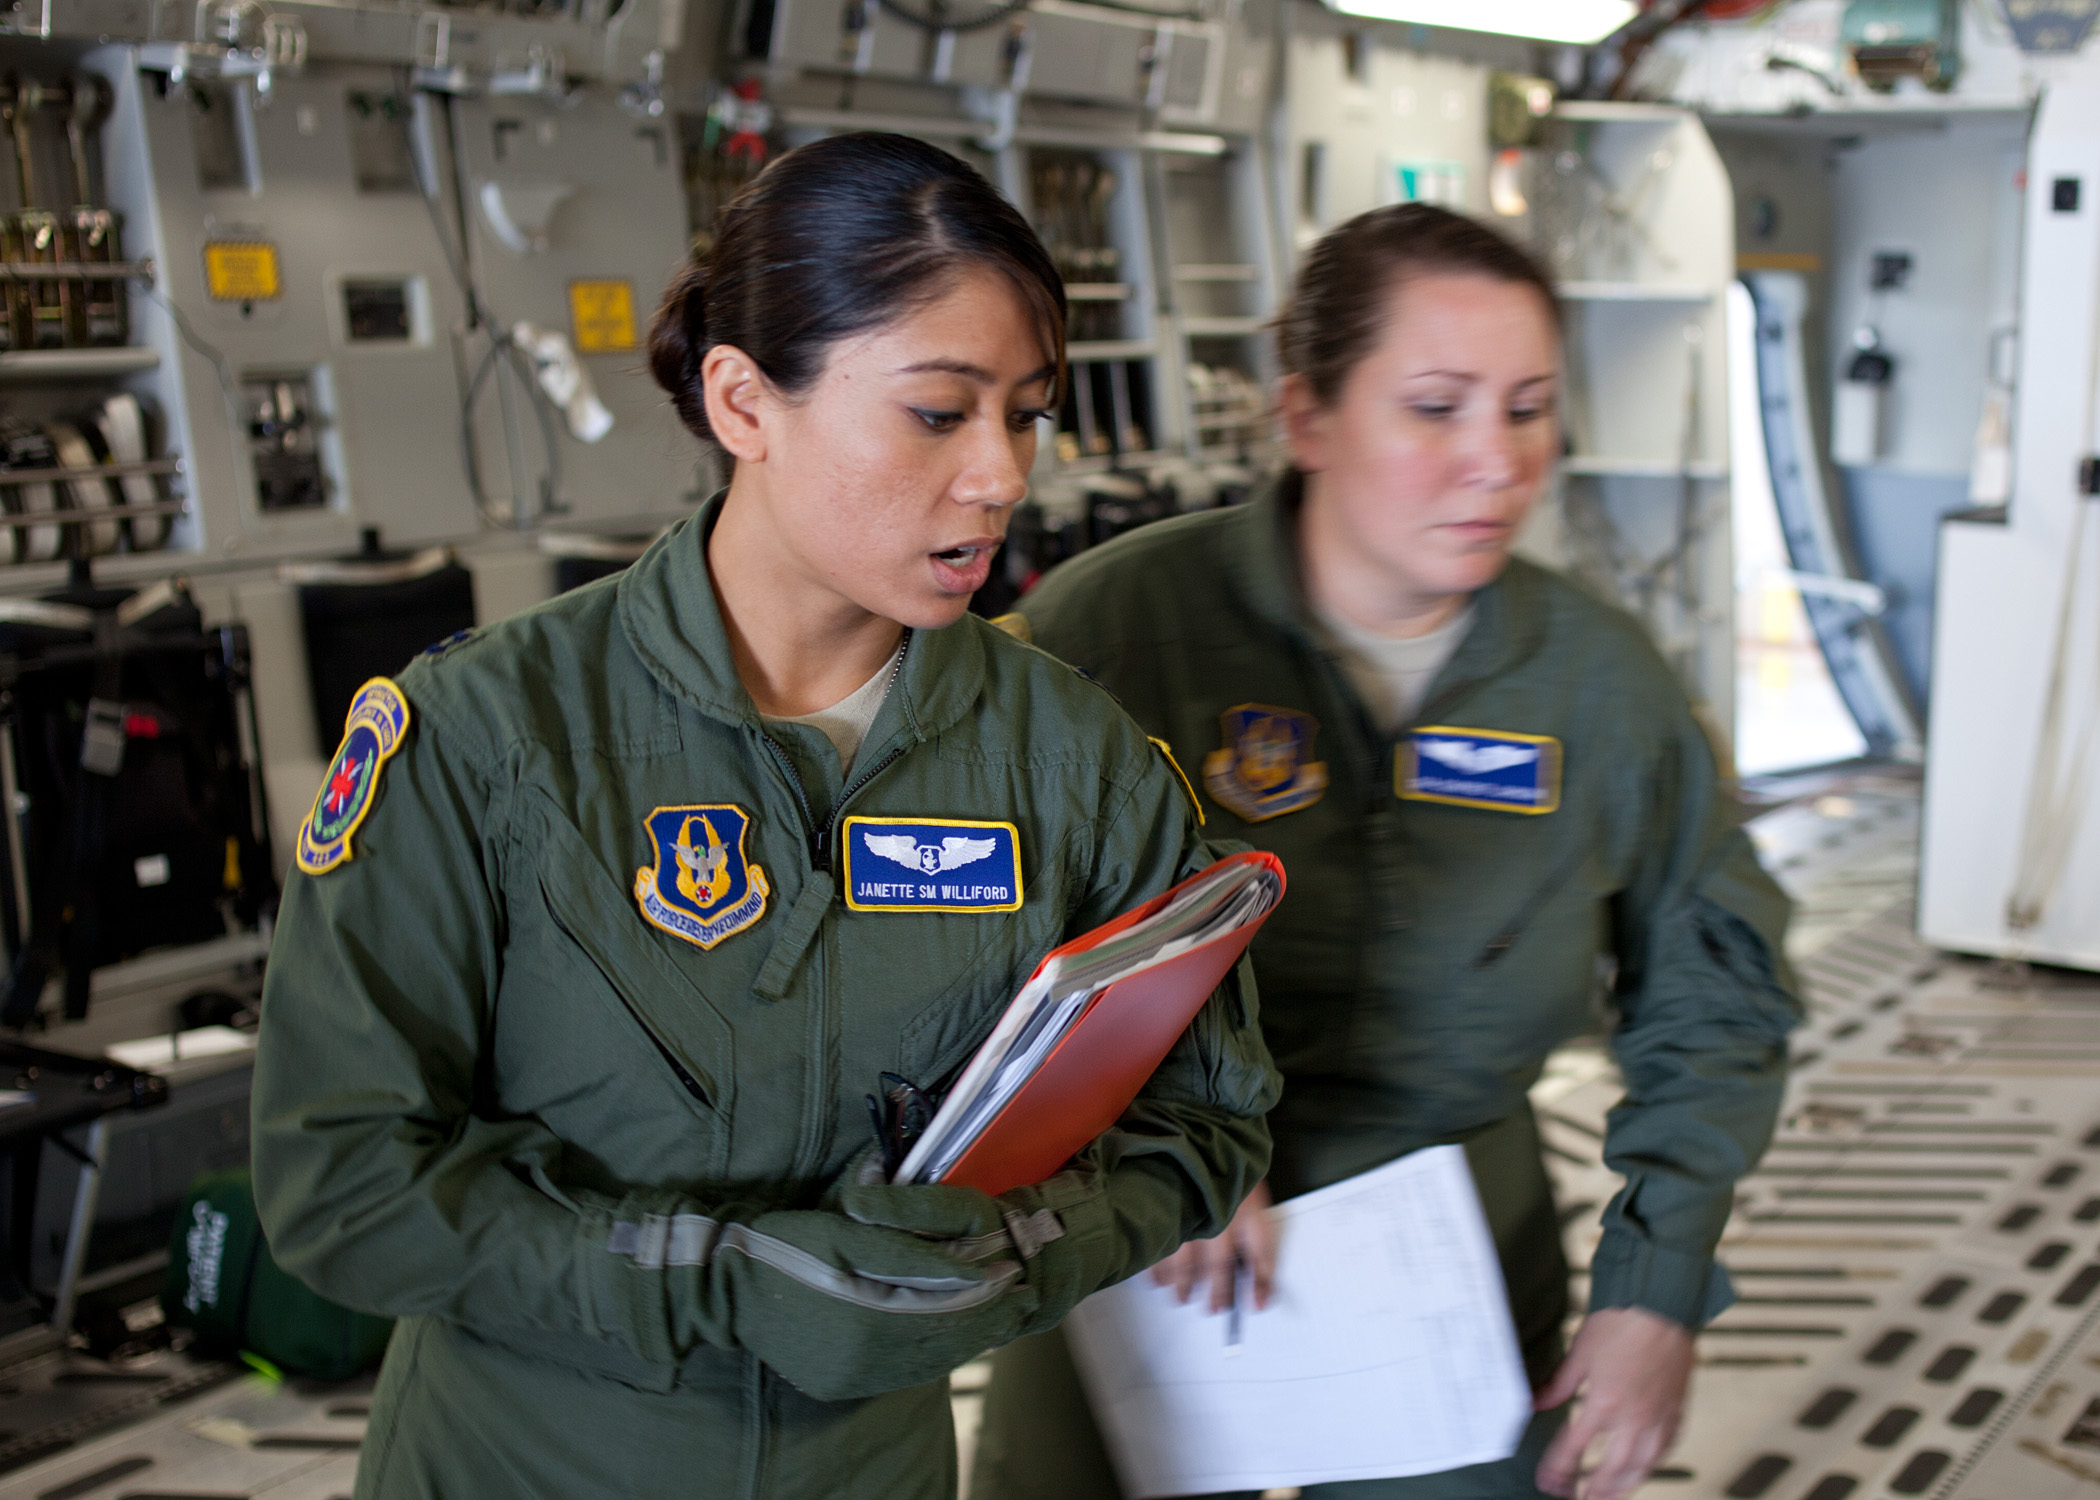
person, military, professional, profession